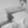
ASL letter: H